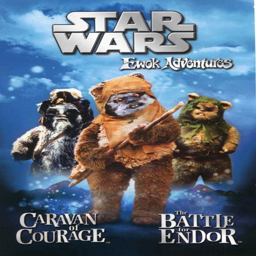
to this day , one of my favorite movies !